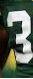
Number: 3